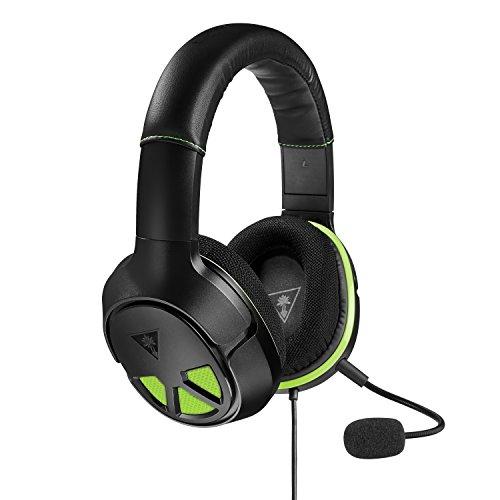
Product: Turtle Beach XO Three Gaming Headset for Xbox One
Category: Toys & Games | Dress Up & Pretend Play | Pretend Play
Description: Other Xbox One controllers require the Headset Audio Adaptor sold separately.
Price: $ 53 98 $59.95 #listPriceLegalMessageText { margin-left: 4px !important; } #listPriceLegalMessage .a-popover-trigger:hover { text-decoration: none !important; } #listPriceLegalMessage .a-icon-popover { display: none !important; margin-left: 0px !important; margin-top: 6px !important; } Save $5.97 (10%)
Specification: ASIN:B071YVGVXG|Releasedate:July16,2017|Pricing:ThestrikethroughpriceistheListPrice.SavingsrepresentsadiscountofftheListPrice.|ProductDimensions:8.7x3.9x9.9inches;1.37pounds|Media::VideoGame